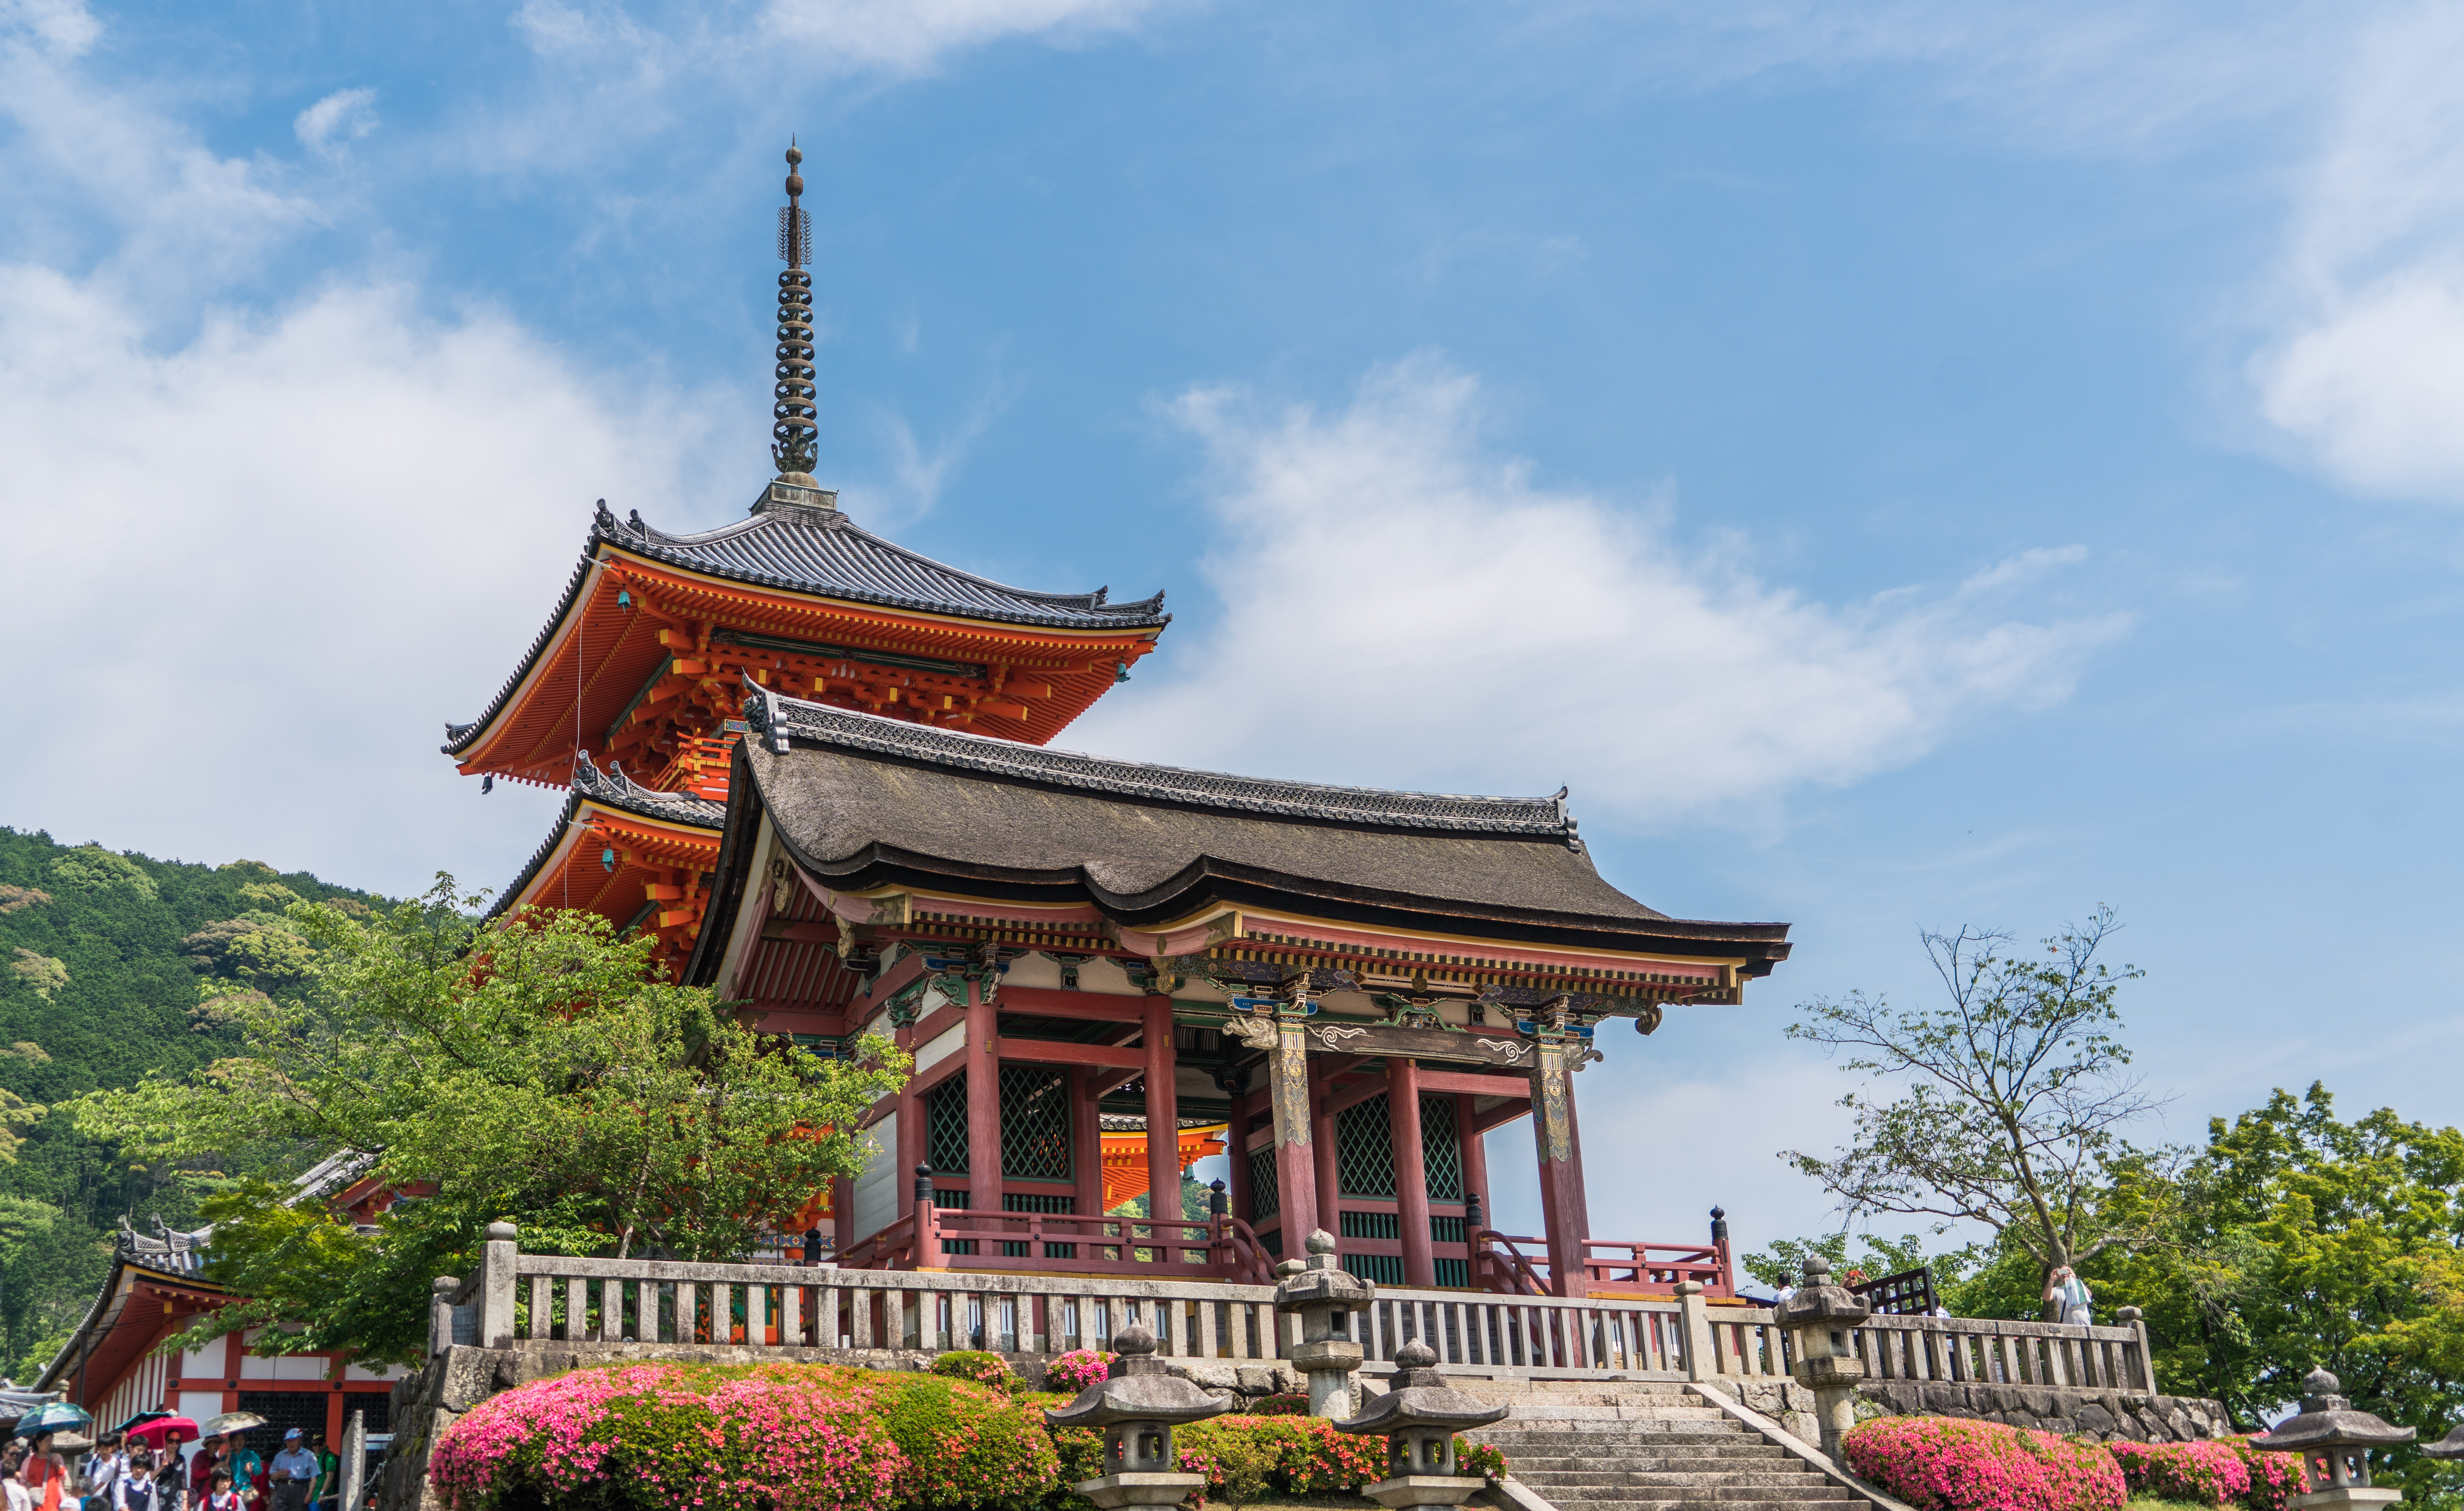
landscape, architecture, building, palace, summer, travel, tower, scenic, scenery, asia, ancient, landmark, sightseeing, attraction, historic, tourism, japan, place of worship, temple, japanese, shrine, kyoto, culture, history, famous, chinese architecture, pagoda, wat, hindu temple, historic site, kiyomizu temple, shinto shrine